Anita Dobelli Zampetti

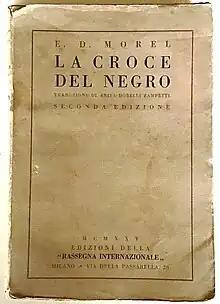
"La Croce Del Negro", 1925 edition of Morel translation by Dobelli

In 1916, the national WILPF led a campaign for the release of prisoners of war because of the inhumane treatment they faced in enemy prisons. The action was seen as anti-patriotic and caused stricter surveillance of WILPF members and a search of Genoni's home. Between 1917 and 1918, WILPF led a campaign to recognize illegitimate children and provide state assistance to the families of servicemen. As a result, Dobelli's mail was searched and she was forced to report regularly to police headquarters, where she was questioned about her activities and associates. Genoni came under surveillance by the authorities because the Milan branch was deemed not to have filed the proper paperwork. As a result, the Milan branch and Genoni ceased to be active from 1919. That year, Dobelli was to be a delegate to the WILPF Congress held in Zürich, Switzerland, but all the Italian delegates were denied passports. In June the national WILPF marched with members of the to protest the provisions of the Treaty of Versailles, which they felt were unjust. At issue were trade restrictions which limited adequate food supplies, armed intervention in Russia, and the return of prisoners of war.